Prem (director)

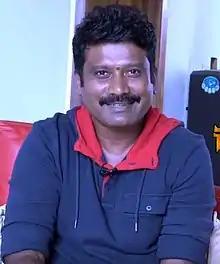
Prem in October 2020

Kiran Kumar (born 22 October 1976), known by his screen name Prem, is an Indian film director in Kannada cinema.